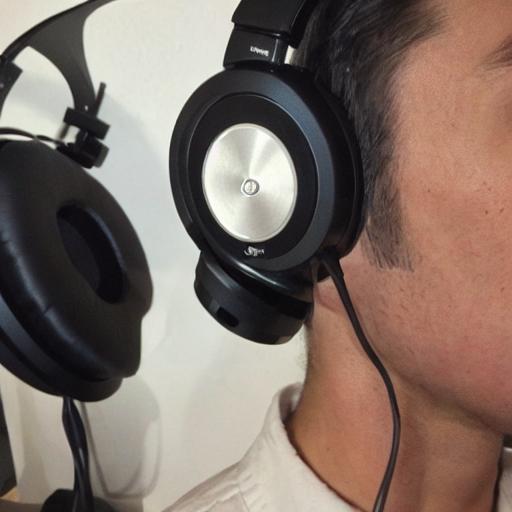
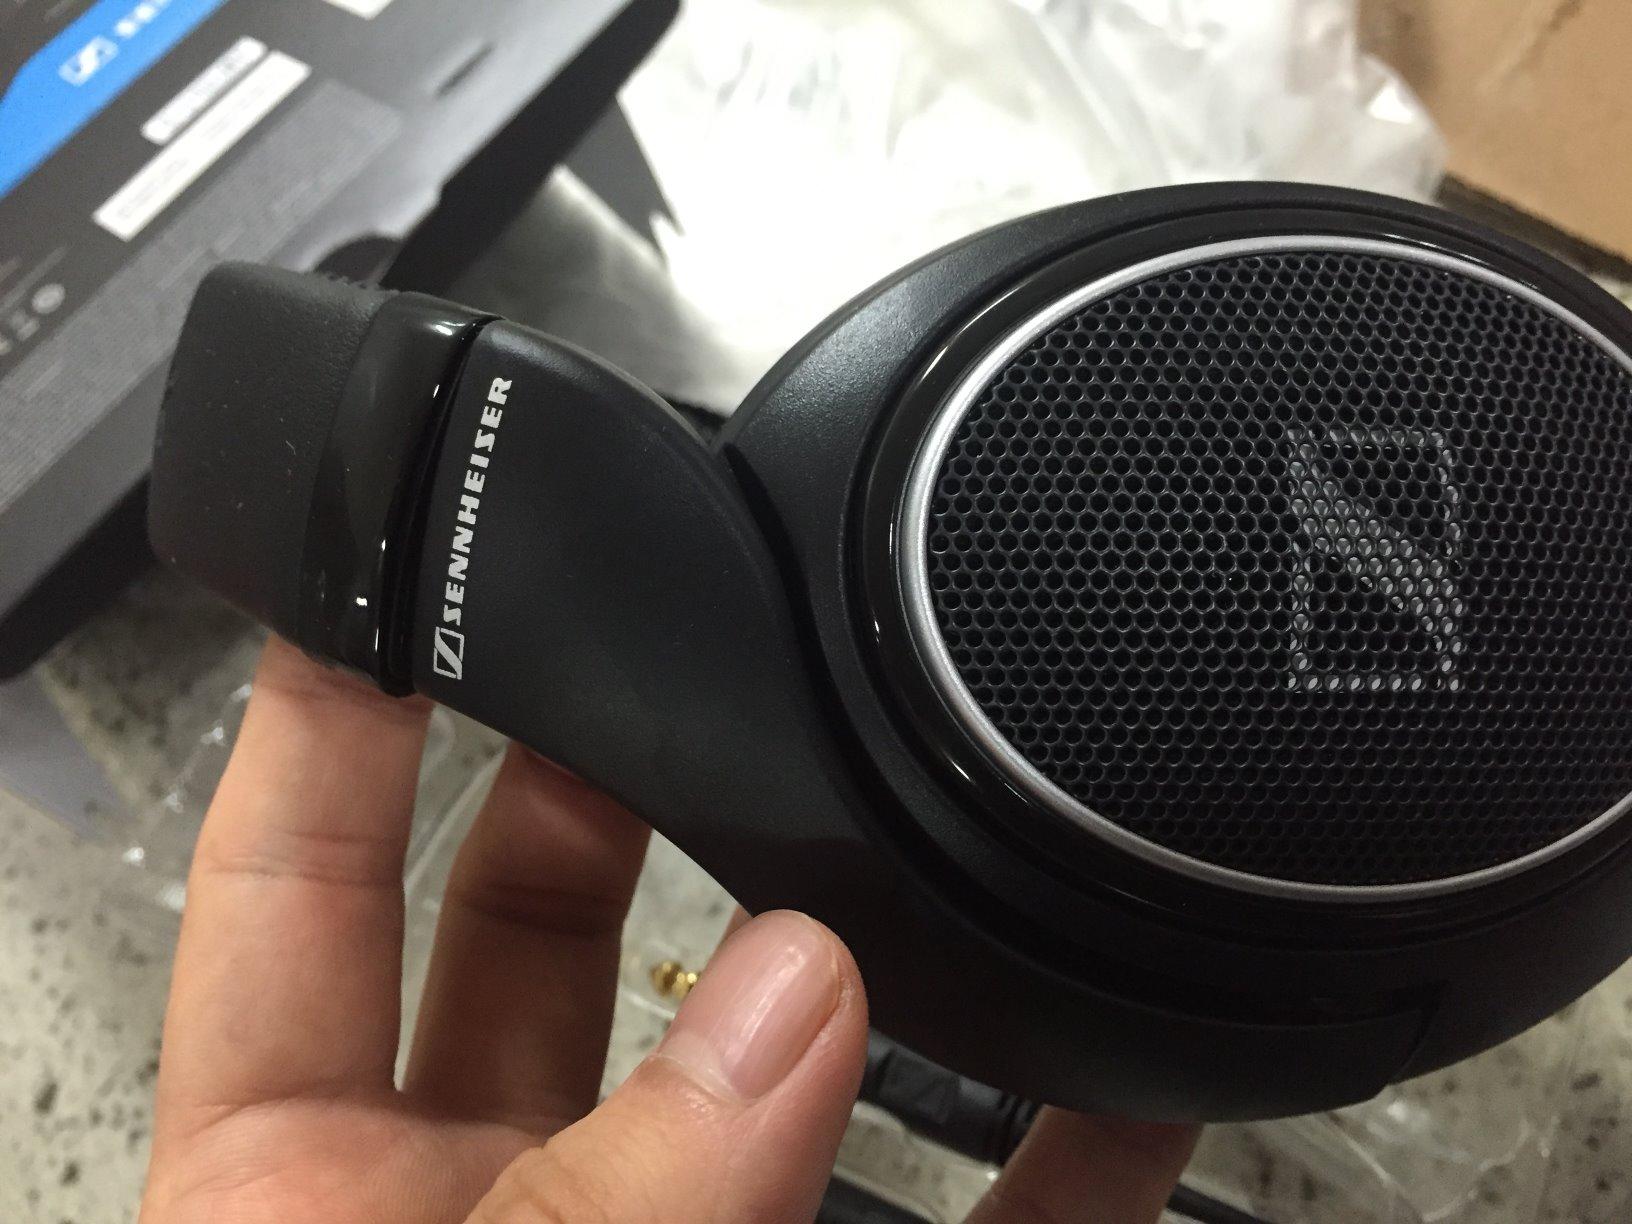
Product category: headphones
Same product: no